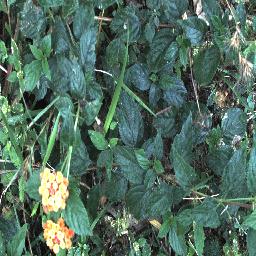
Label: lantana